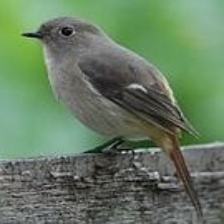
Species: DAURIAN REDSTART
Scientific name: PHOENICURUS AUROREUS